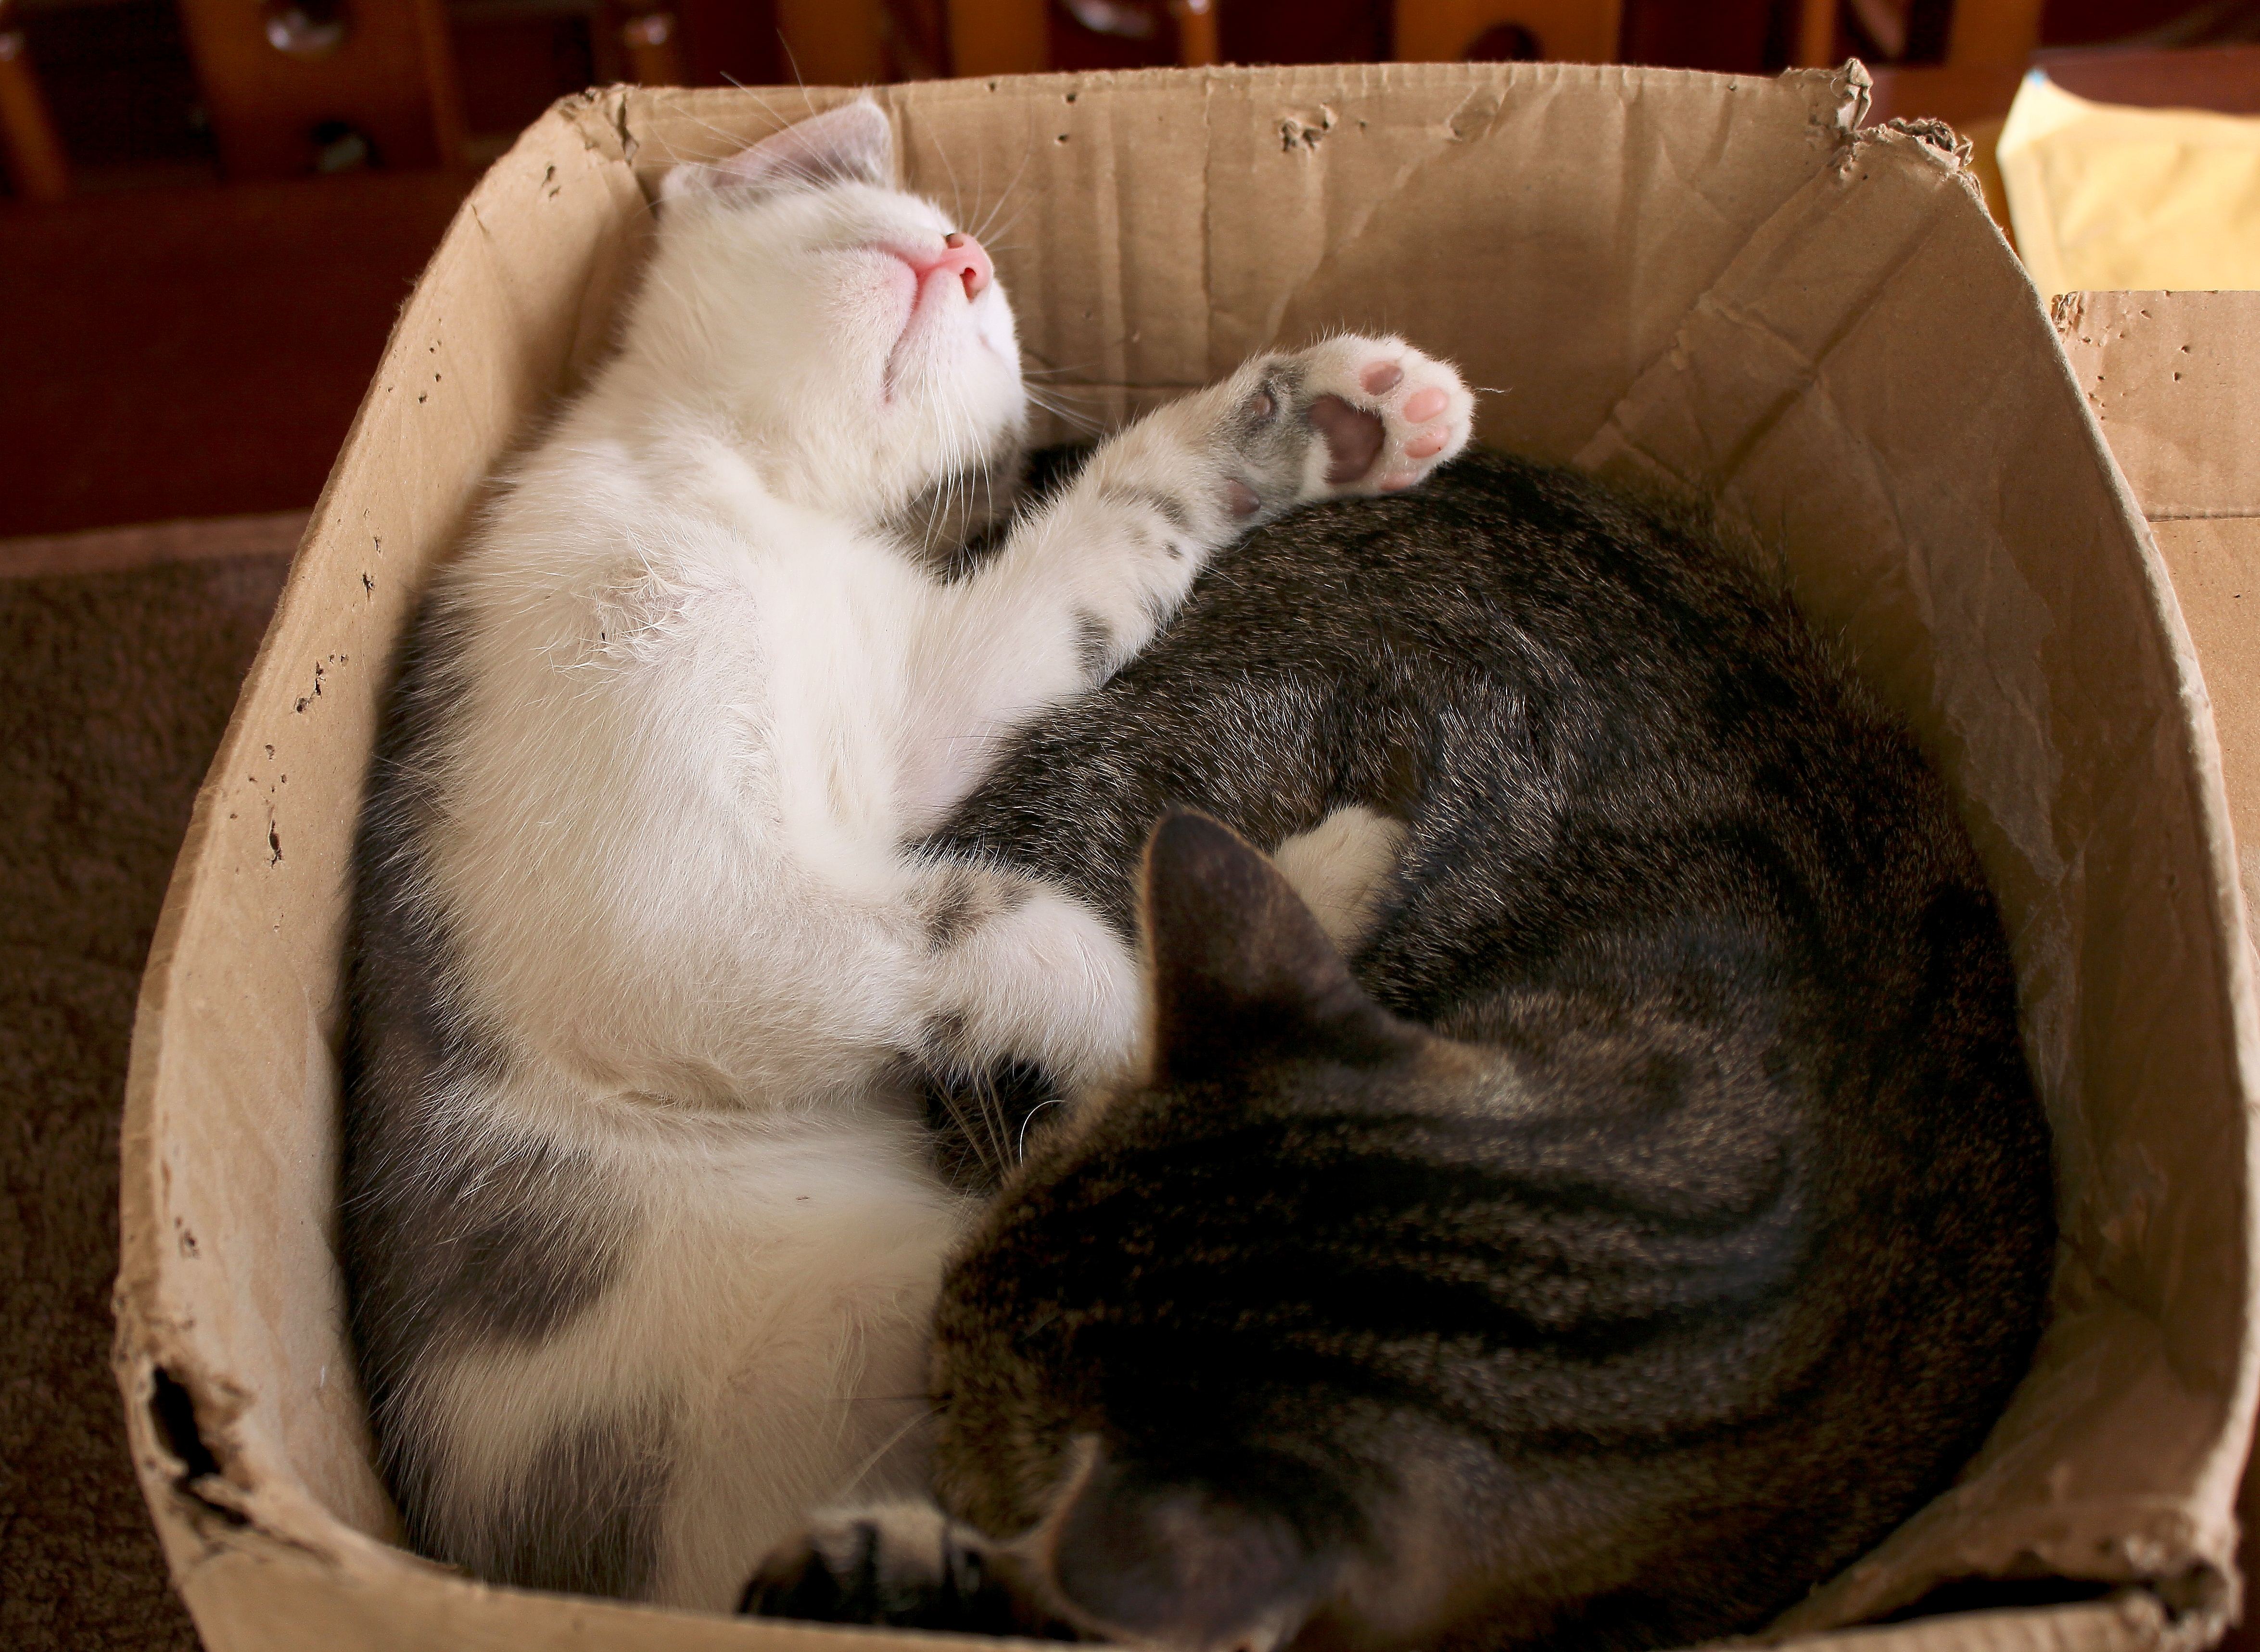
kitten, cat, mammal, yawn, nap, cats, nose, whiskers, animals, vertebrate, gatos, ggl1, gaby1, animales, gphoto, canon550d, animal shelter, small to medium sized cats, cat like mammal